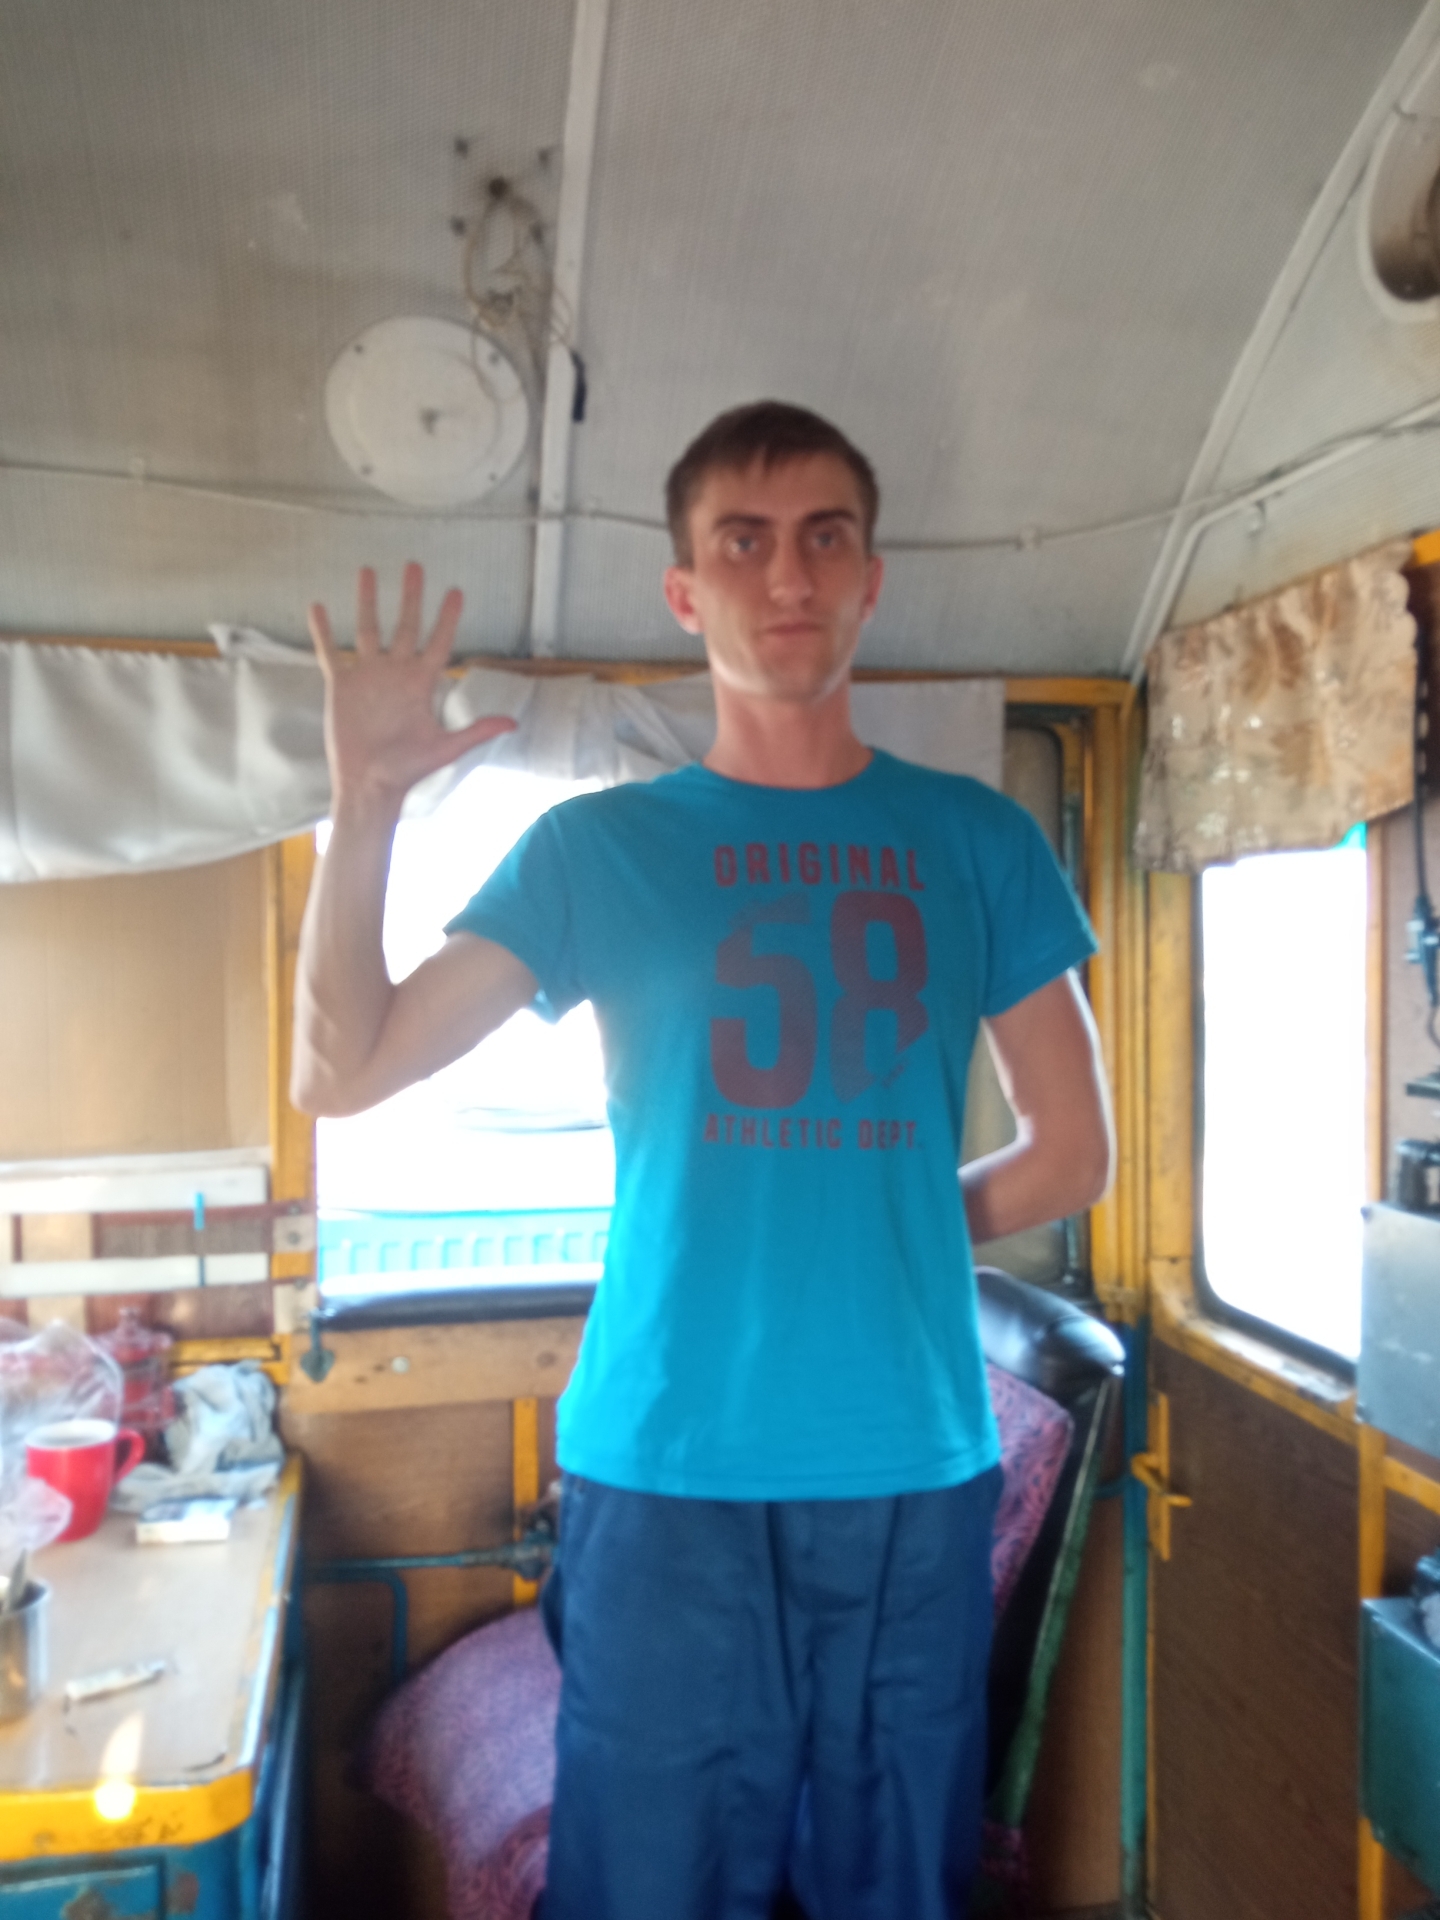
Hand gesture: palm